Columbia University Mailman School of Public Health

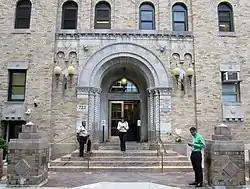
The entrance to the Allan Rosenfield Building at the Mailman School.

In 1918, Columbia University's College of Physicians and Surgeons received a $5 million endowment from the estate of mining magnate Joseph Raphael De Lamar to establish an educational program in public health, which led to what would become the Mailman School of Public Health. The DeLamar Institute of Public Health opened its doors in 1922, and the following year began offering the Master of Science in Public Health degree. In 1940, the Doctor of Science of in Public Health degree was offered for the first time.